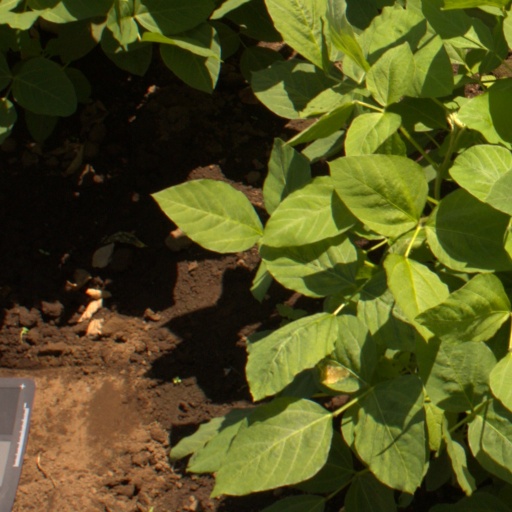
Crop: soybean